Sony Ericsson T610

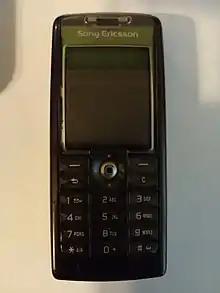
Sony Ericsson T630

The retro-style design of the phone was created by Swedish industrial designer Erik Ahlgren, and garnered appreciation in magazines, at expositions, and among buyers. The subtle curves of the body were divided vertically with thin metal or aluminum halves, which were colored. Its exterior is shiny black. The Sony Ericsson T610 was awarded 'Best Mobile Handset' at the 2004 3GSM congress.